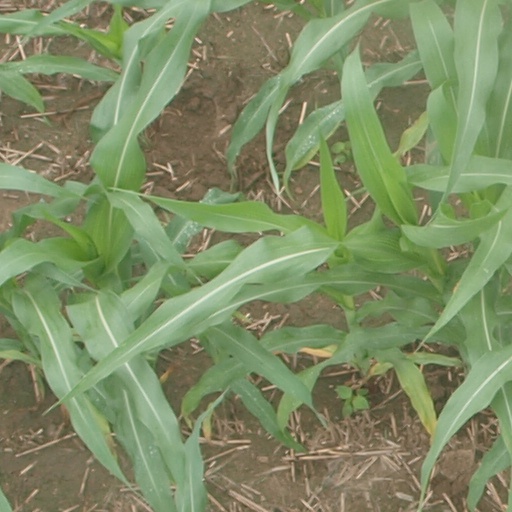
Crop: maize; corn